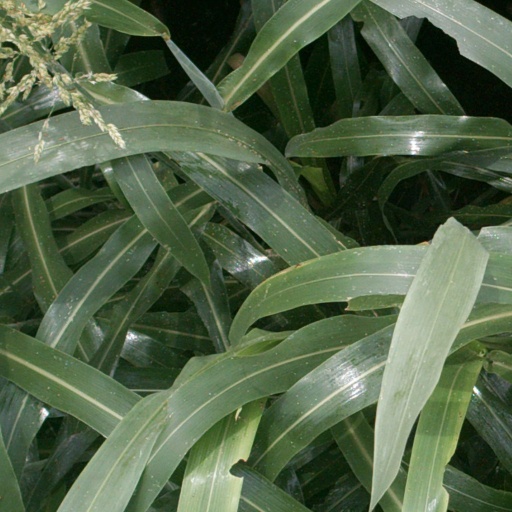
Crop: sorghum